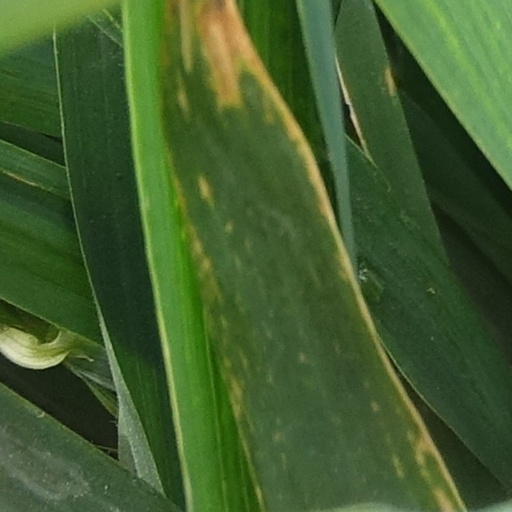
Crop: wheat